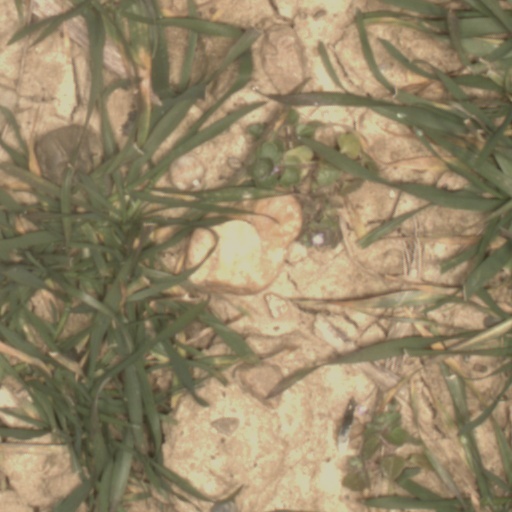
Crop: wheat